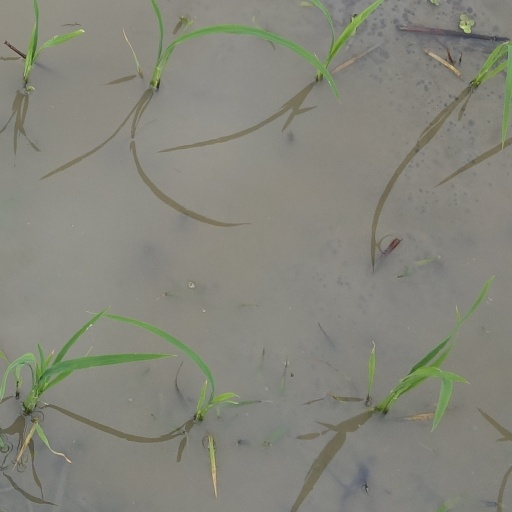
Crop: rice